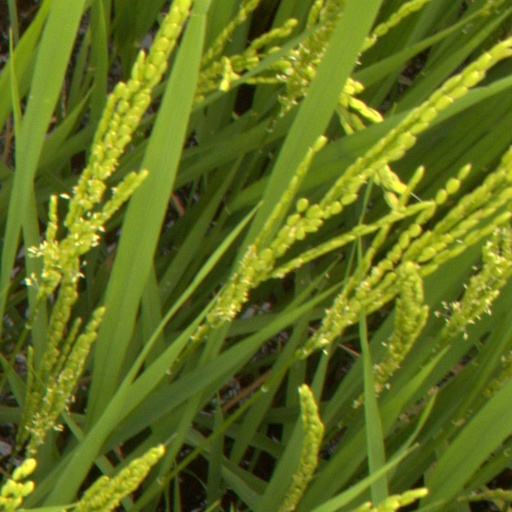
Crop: rice